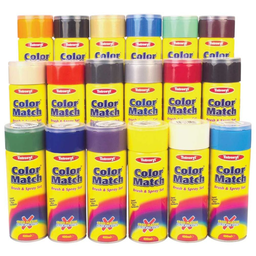
Label: metal